Invention of radio

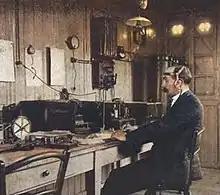
A French ship-to-shore radio station in 1904

The invention of radio communication was preceded by many decades of establishing theoretical underpinnings, discovery and experimental investigation of radio waves, and engineering and technical developments related to their transmission and detection. These developments allowed Guglielmo Marconi to turn radio waves into a wireless communication system.